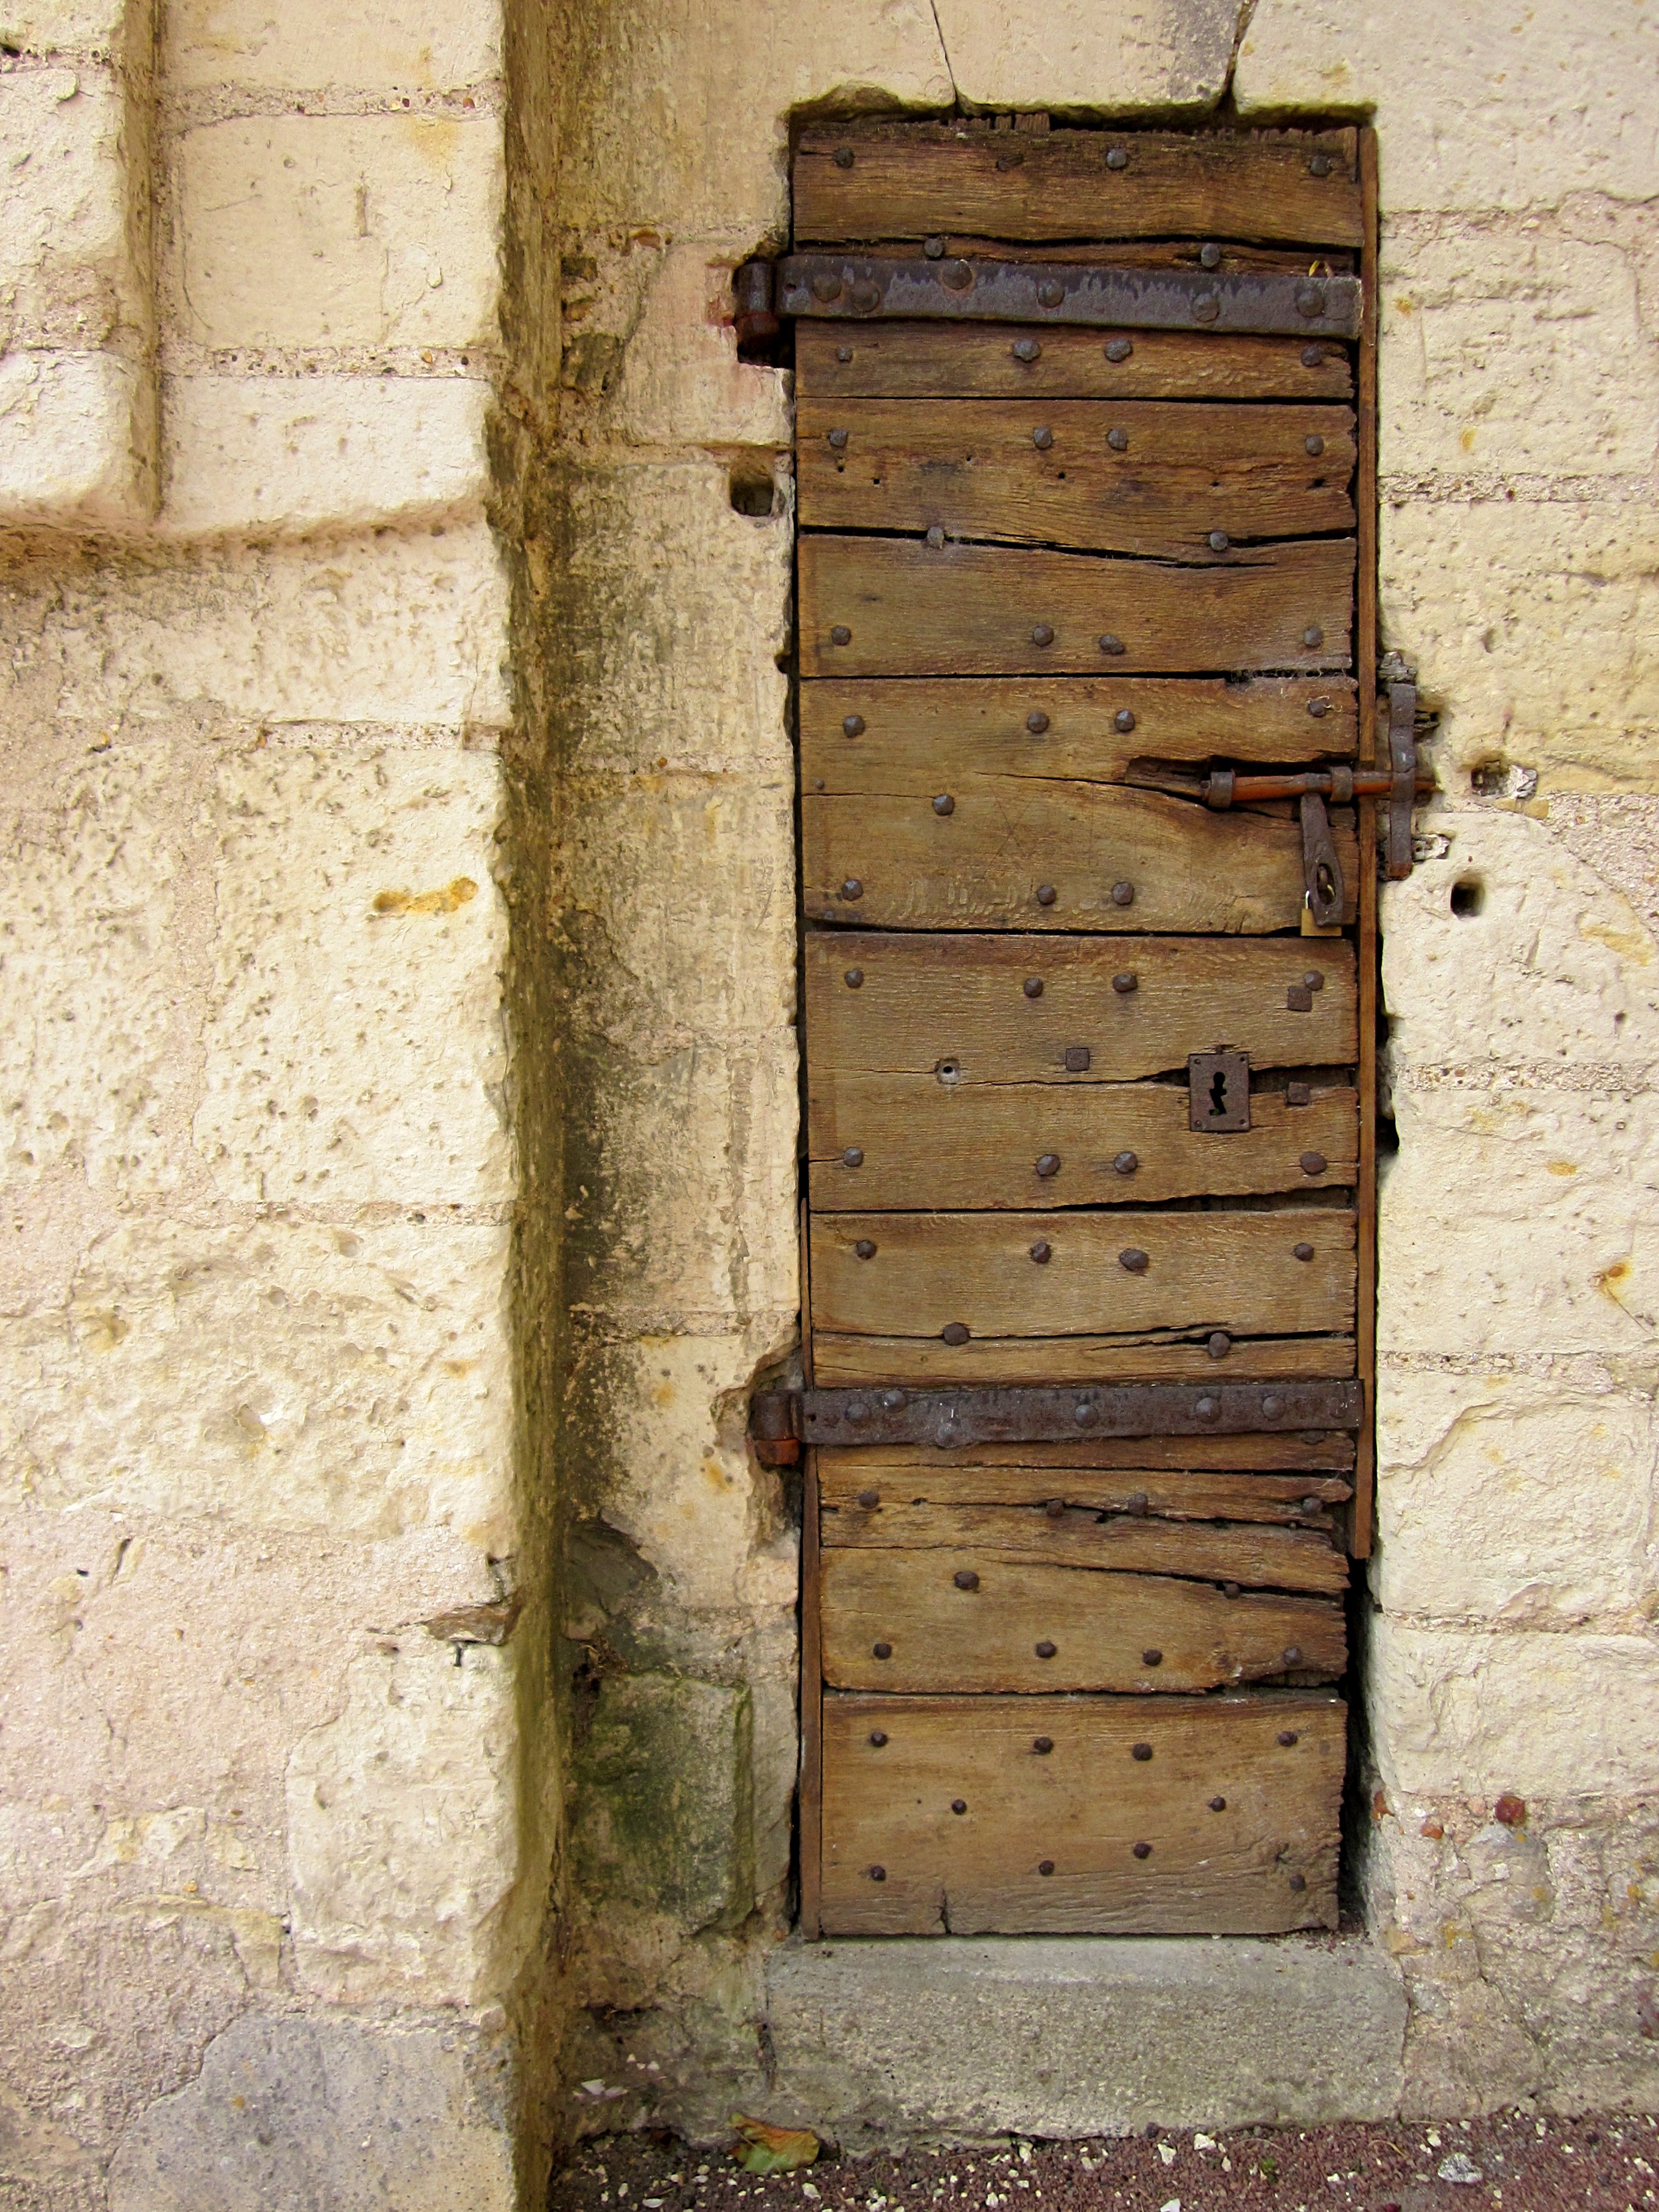
wood, window, old, wall, france, furniture, brick, door, fortress, man made object, ancient history, indre et loire, montresor